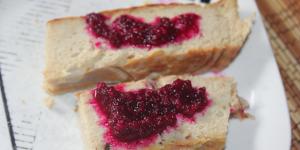
guefilte fish